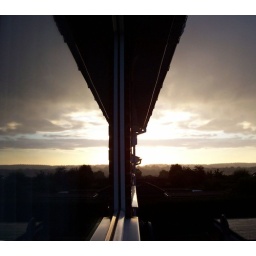
Got up at 5.15am to take this with a reflection in the bedroom window